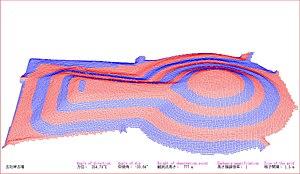
La période Kofun, ère de Kofun, ou plus exactement période des kofun est une ère de l'histoire du Japon qui va d'environ 250 à 538 de l'ère commune. Elle suit la période Yayoi et précède la période Asuka. Elle se situe à la fin de la Proto-histoire du Japon et relève de l'âge du fer qui commence à la période Yayoi, au Japon. La période Kofun et la période Asuka qui la suit sont parfois désignées collectivement comme la période Yamato.
La tombe de Gosashi est un kofun censé être la sépulture de l'impératrice Jingū, qui dirigea le Japon comme régente, situé dans la préfecture de Nara.